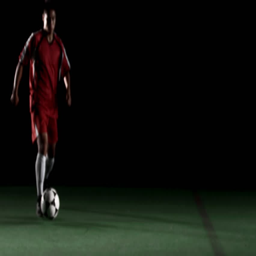
close up of soccer player running up and kicking the ball